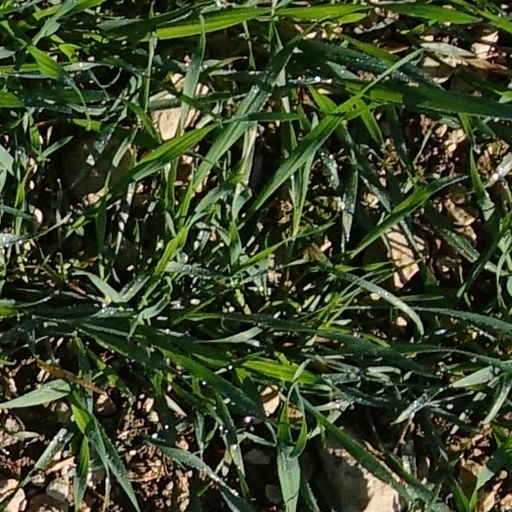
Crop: wheat